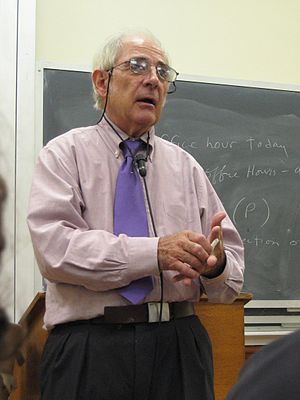
John Searle
John Rogers Searle er en amerikansk filosof og forfatter.